Centrifugal fan

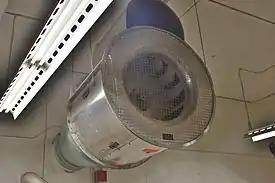
An external motor belt driven inline centrifugal fan discharging inline to the exterior of a building through a duct. Unlike non-inline/non-concentric impeller casing design with a cutoff blade above, the concentrically symmetric cylinder casing and impeller geometry of inline type redirects the outflow around so that it is parallel to the inflow of gases.

Other components used may include bearings, couplings, impeller locking device, fan discharge casing, shaft seal plates etc.